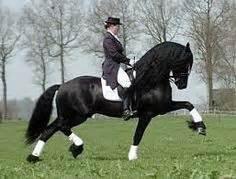
horse